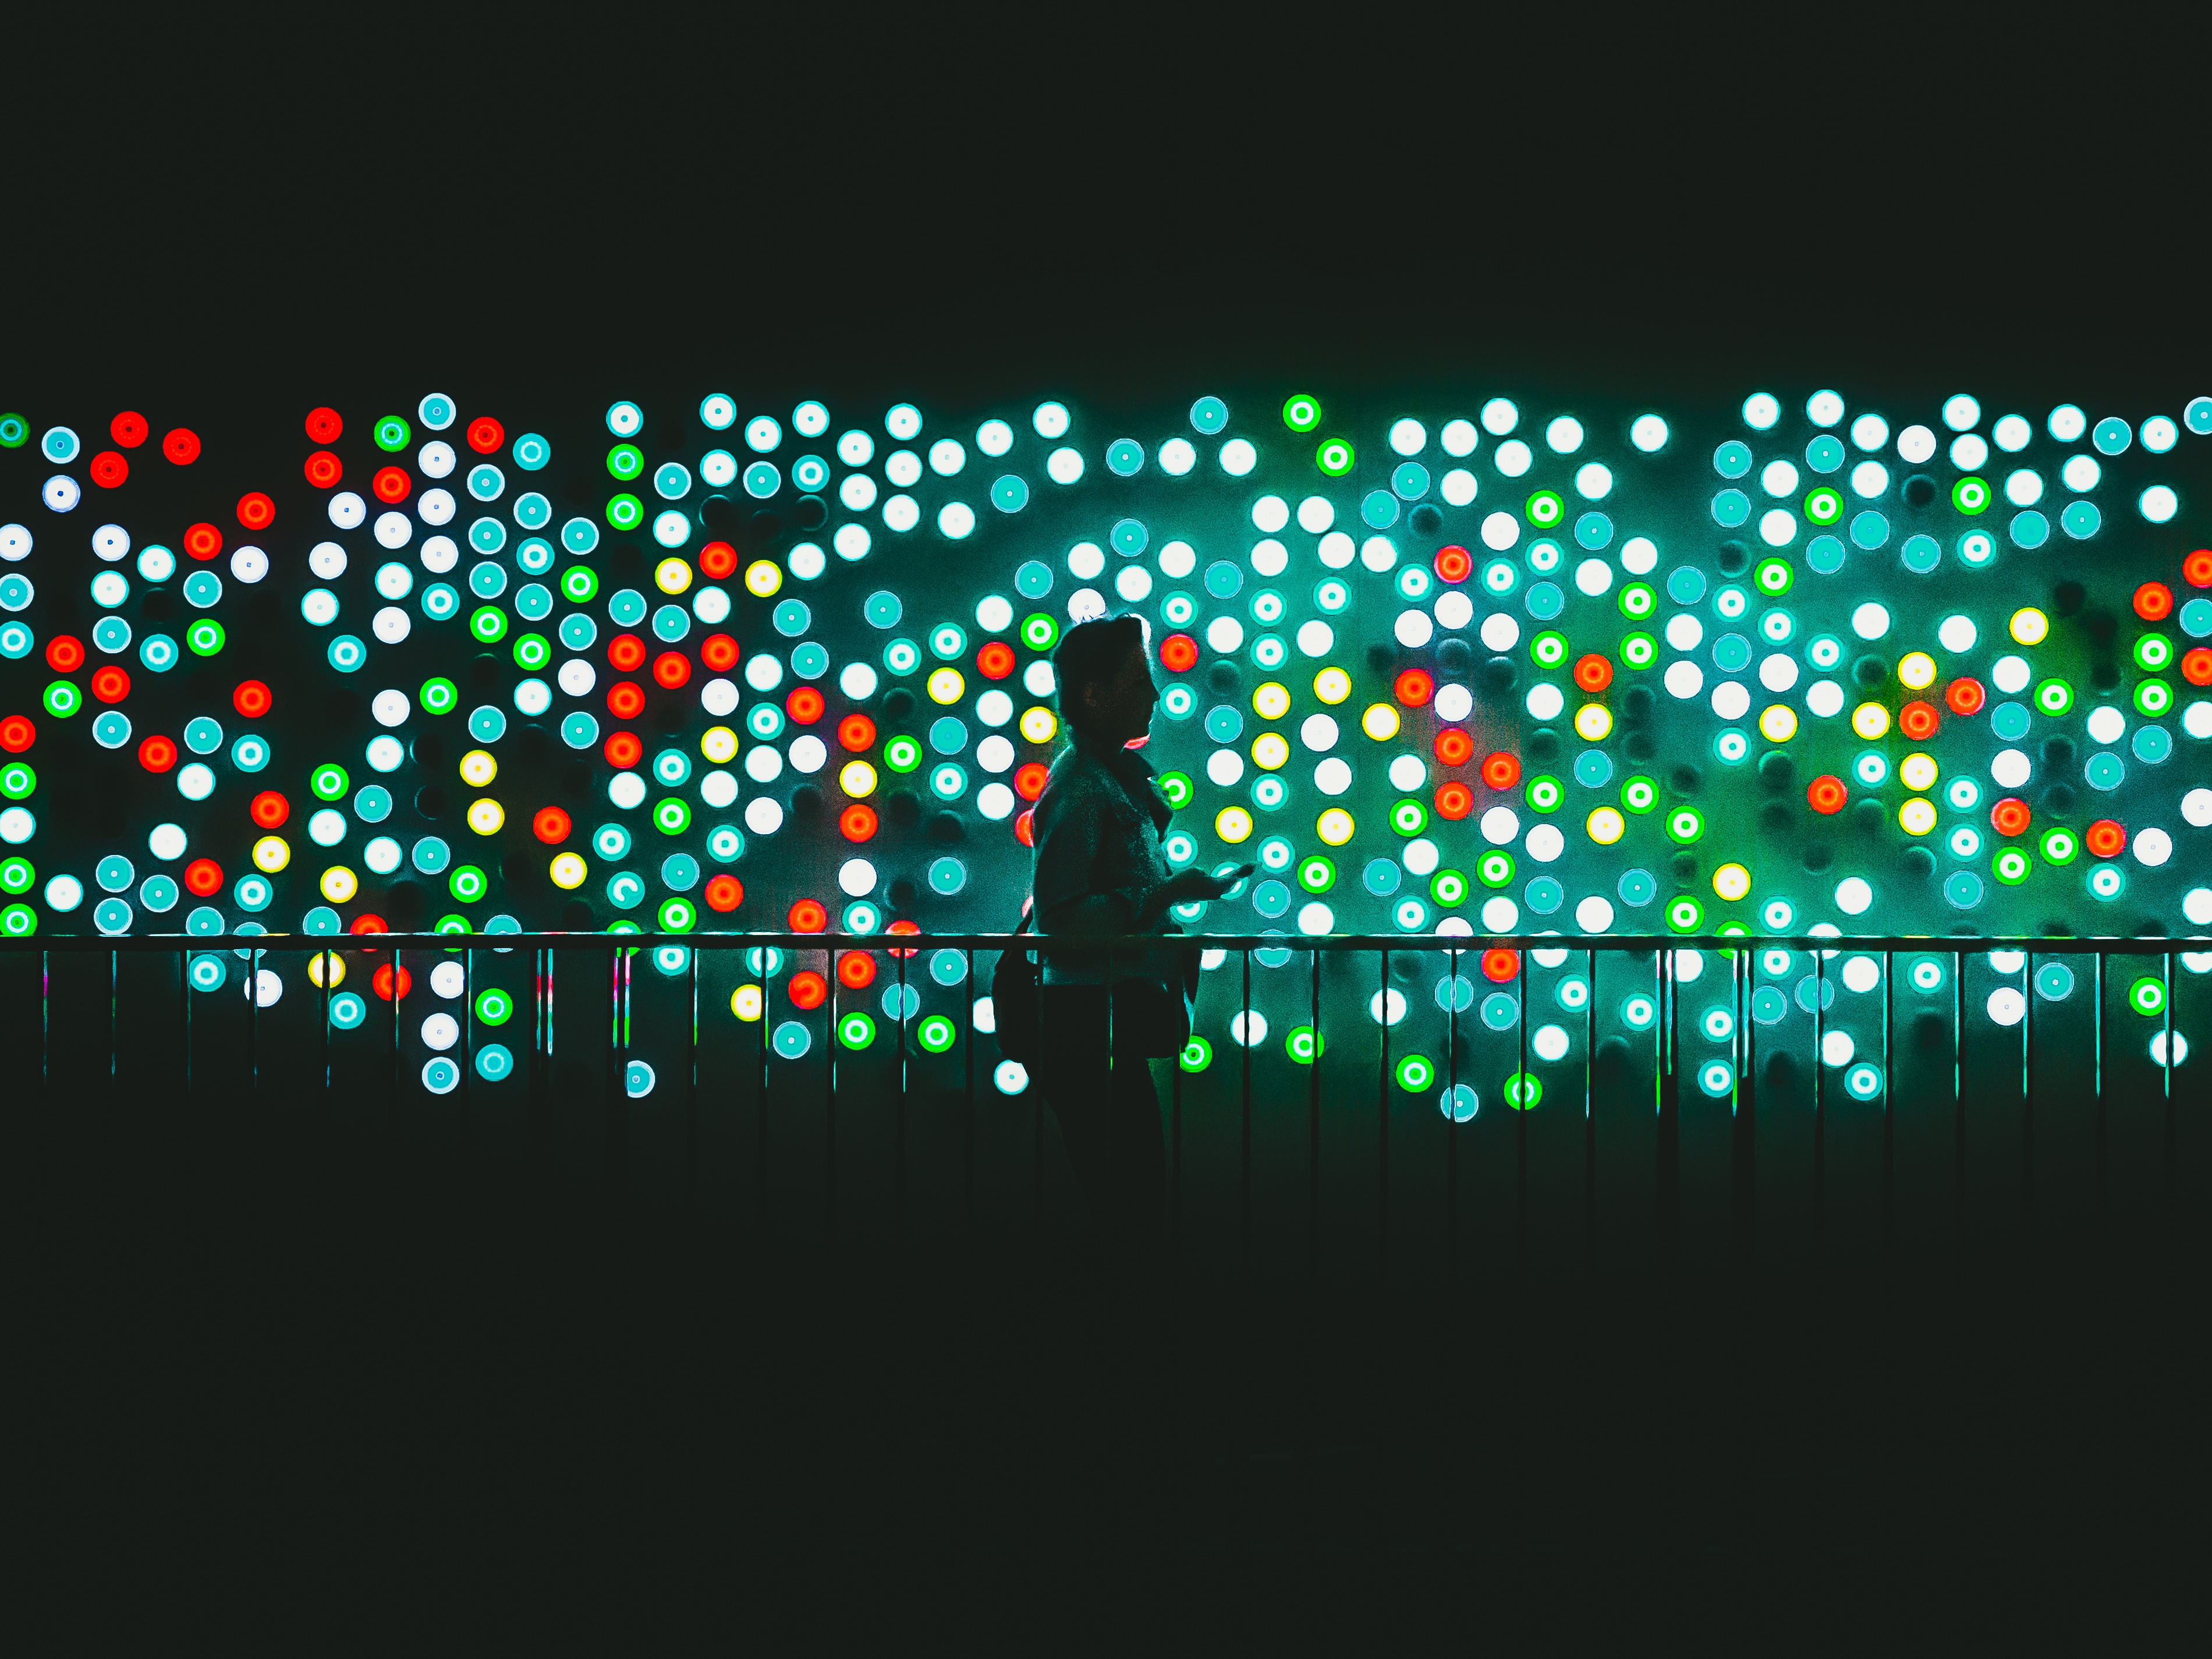
silhouette, light, number, pattern, line, circle, christmas decoration, font, art, illustration, design, text, screenshot, christmas lights, computer wallpaper, display device